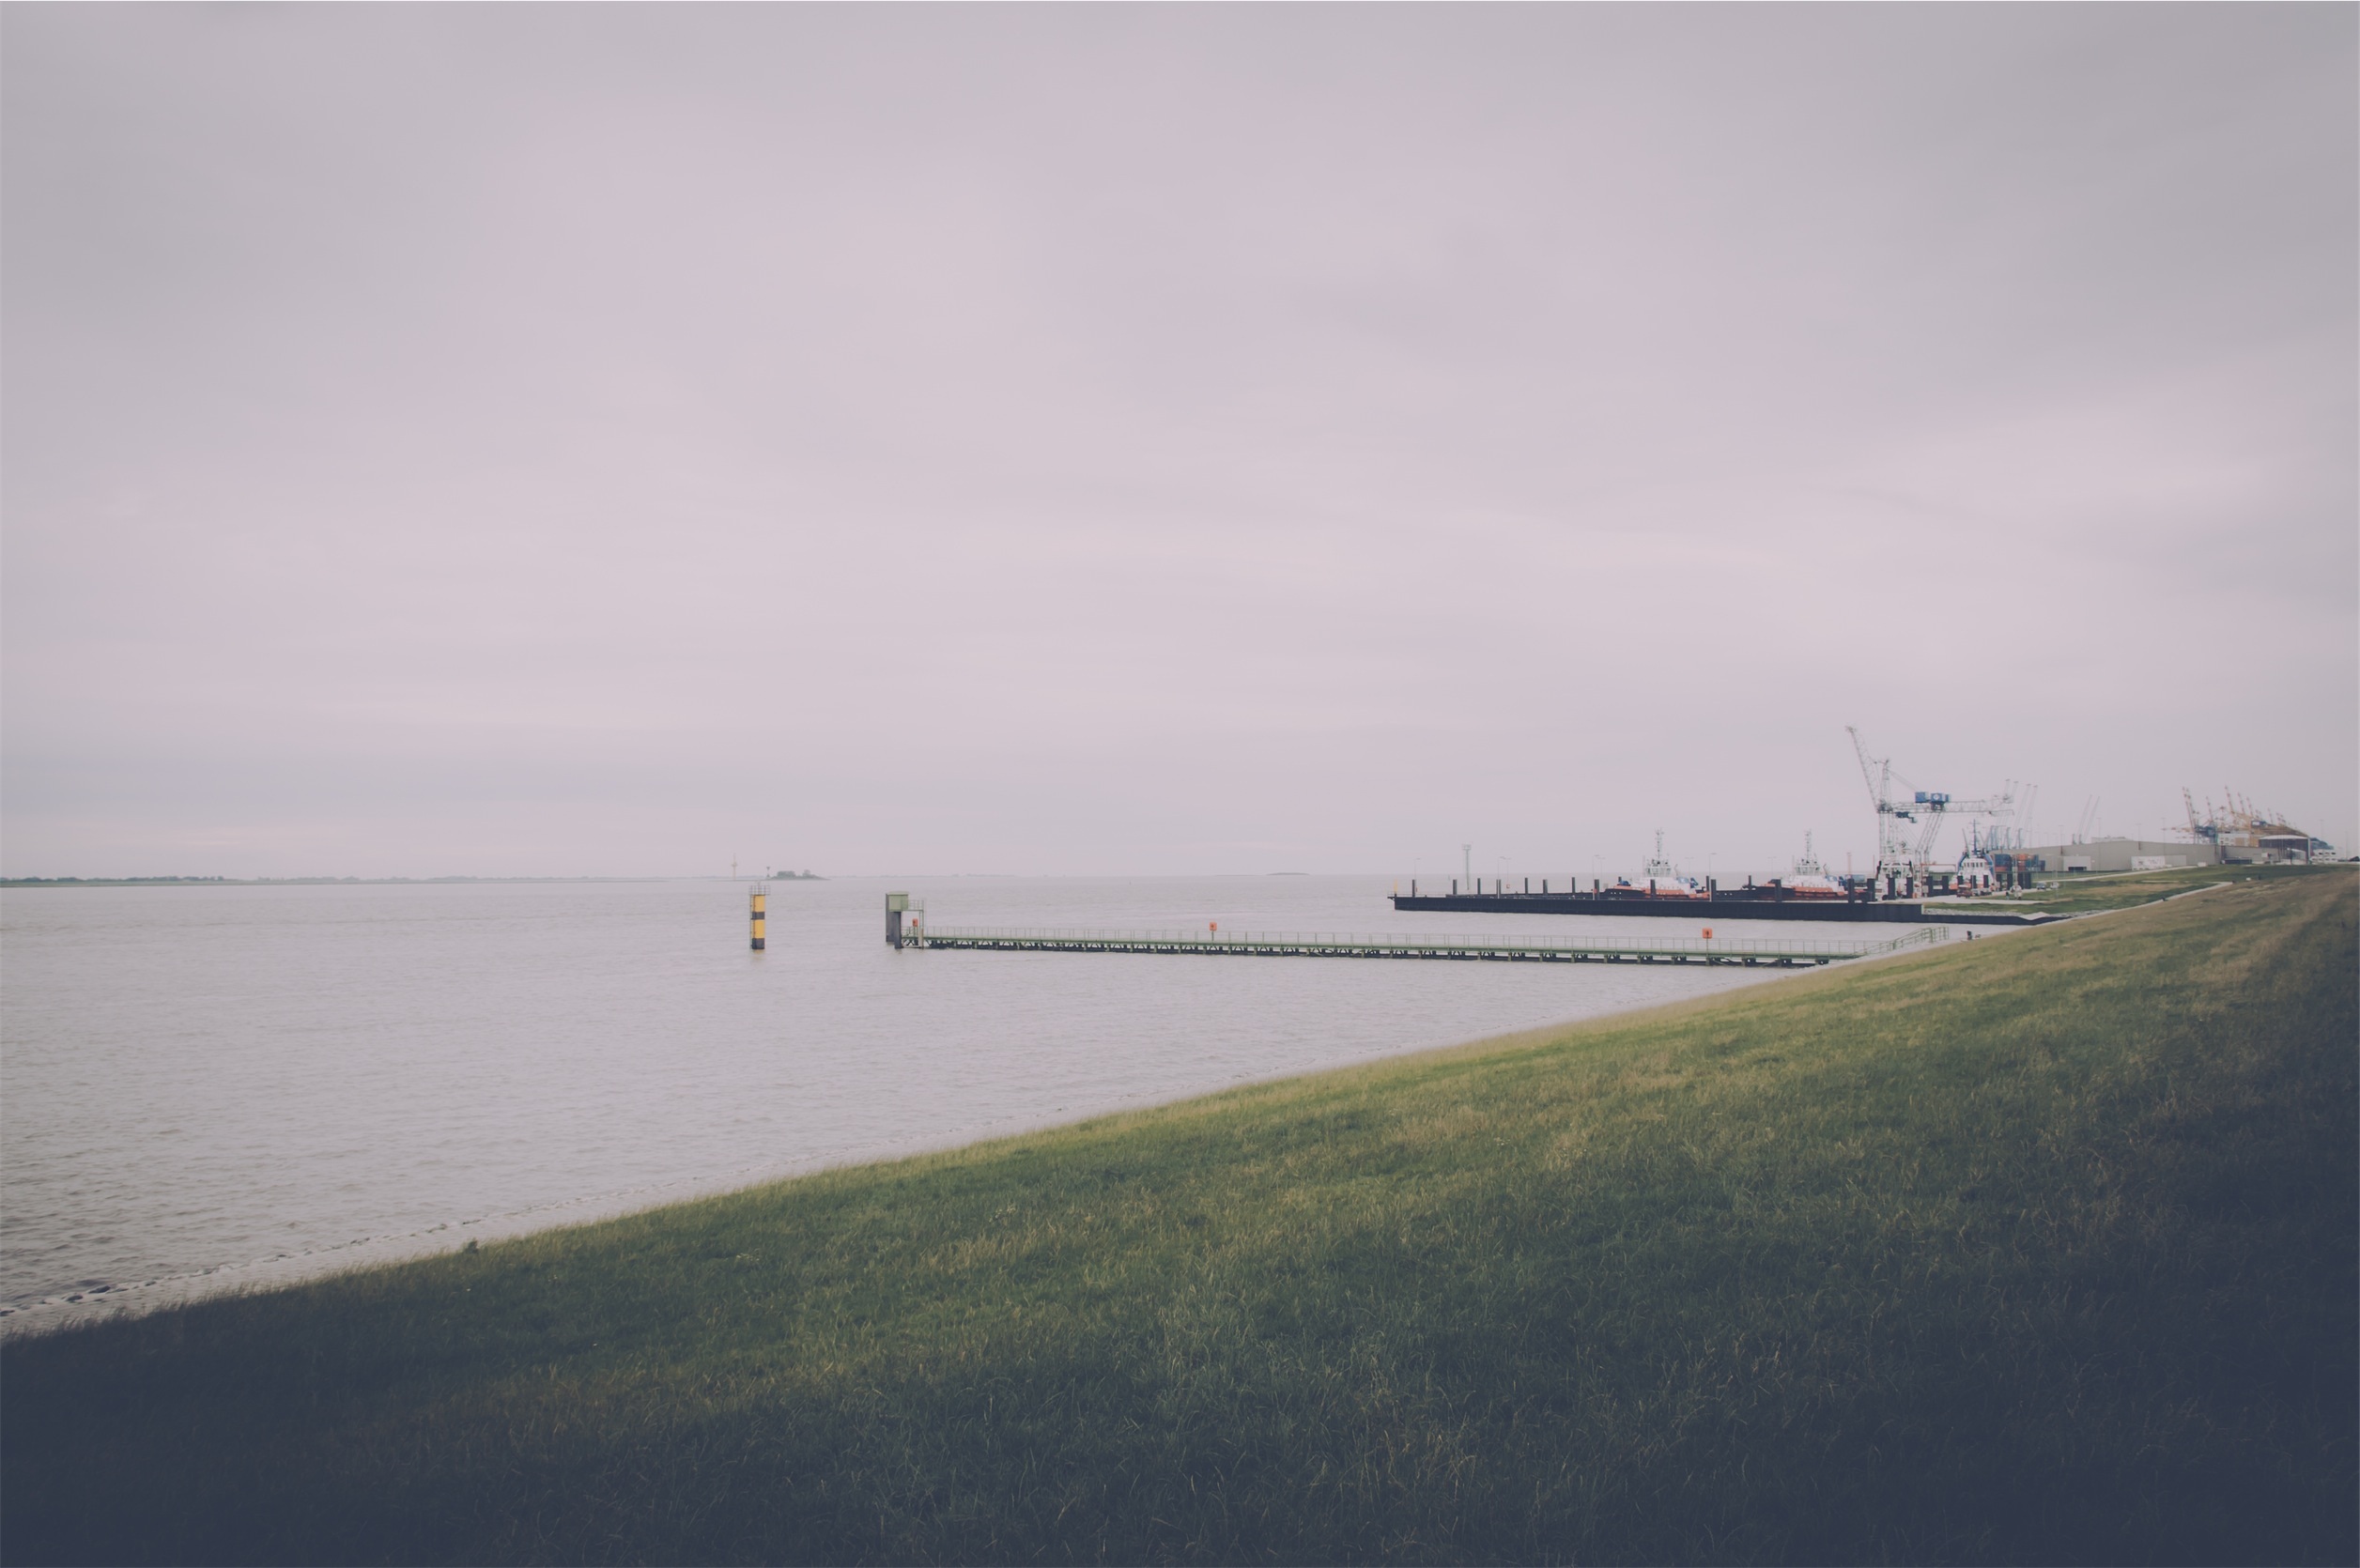
sea, coast, water, grass, ocean, horizon, cloud, fog, mist, cloudy, morning, shore, wave, pier, vehicle, tower, bay, reservoir, waterway, docks, ferry, boats, channel, breakwater, atmospheric phenomenon, atmosphere of earth